Treaty of Lisbon

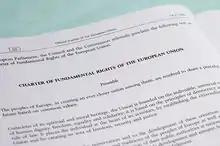
The rights charter bans, among other things, capital punishment and eugenics.

The fifty-five articles of the Charter of Fundamental Rights of the European Union enshrine certain political, social, and economic rights for both European Union citizens and residents, into EU law. It was drafted by the European Convention and solemnly proclaimed on 7 December 2000 by the European Parliament, the Council of Ministers and the European Commission. However its then legal status was uncertain and it did not have full legal effect until the entry into force of the Lisbon Treaty on 1 December 2009.